Campaign for Real Ale

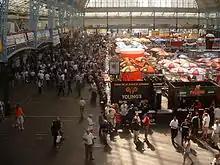
Great British Beer Festival 2004

CAMRA supports and promotes beer and cider festivals around the country, which are organised by local CAMRA branches. Generally, each festival charges an entry fee which either covers entry only or also includes a commemorative glass showing the details of the festival. A festival programme is usually also provided, with a list and description of the drinks available. Members may get discounted entrance to CAMRA festivals.